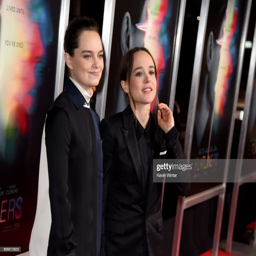
person and actor arrive at the premiere .